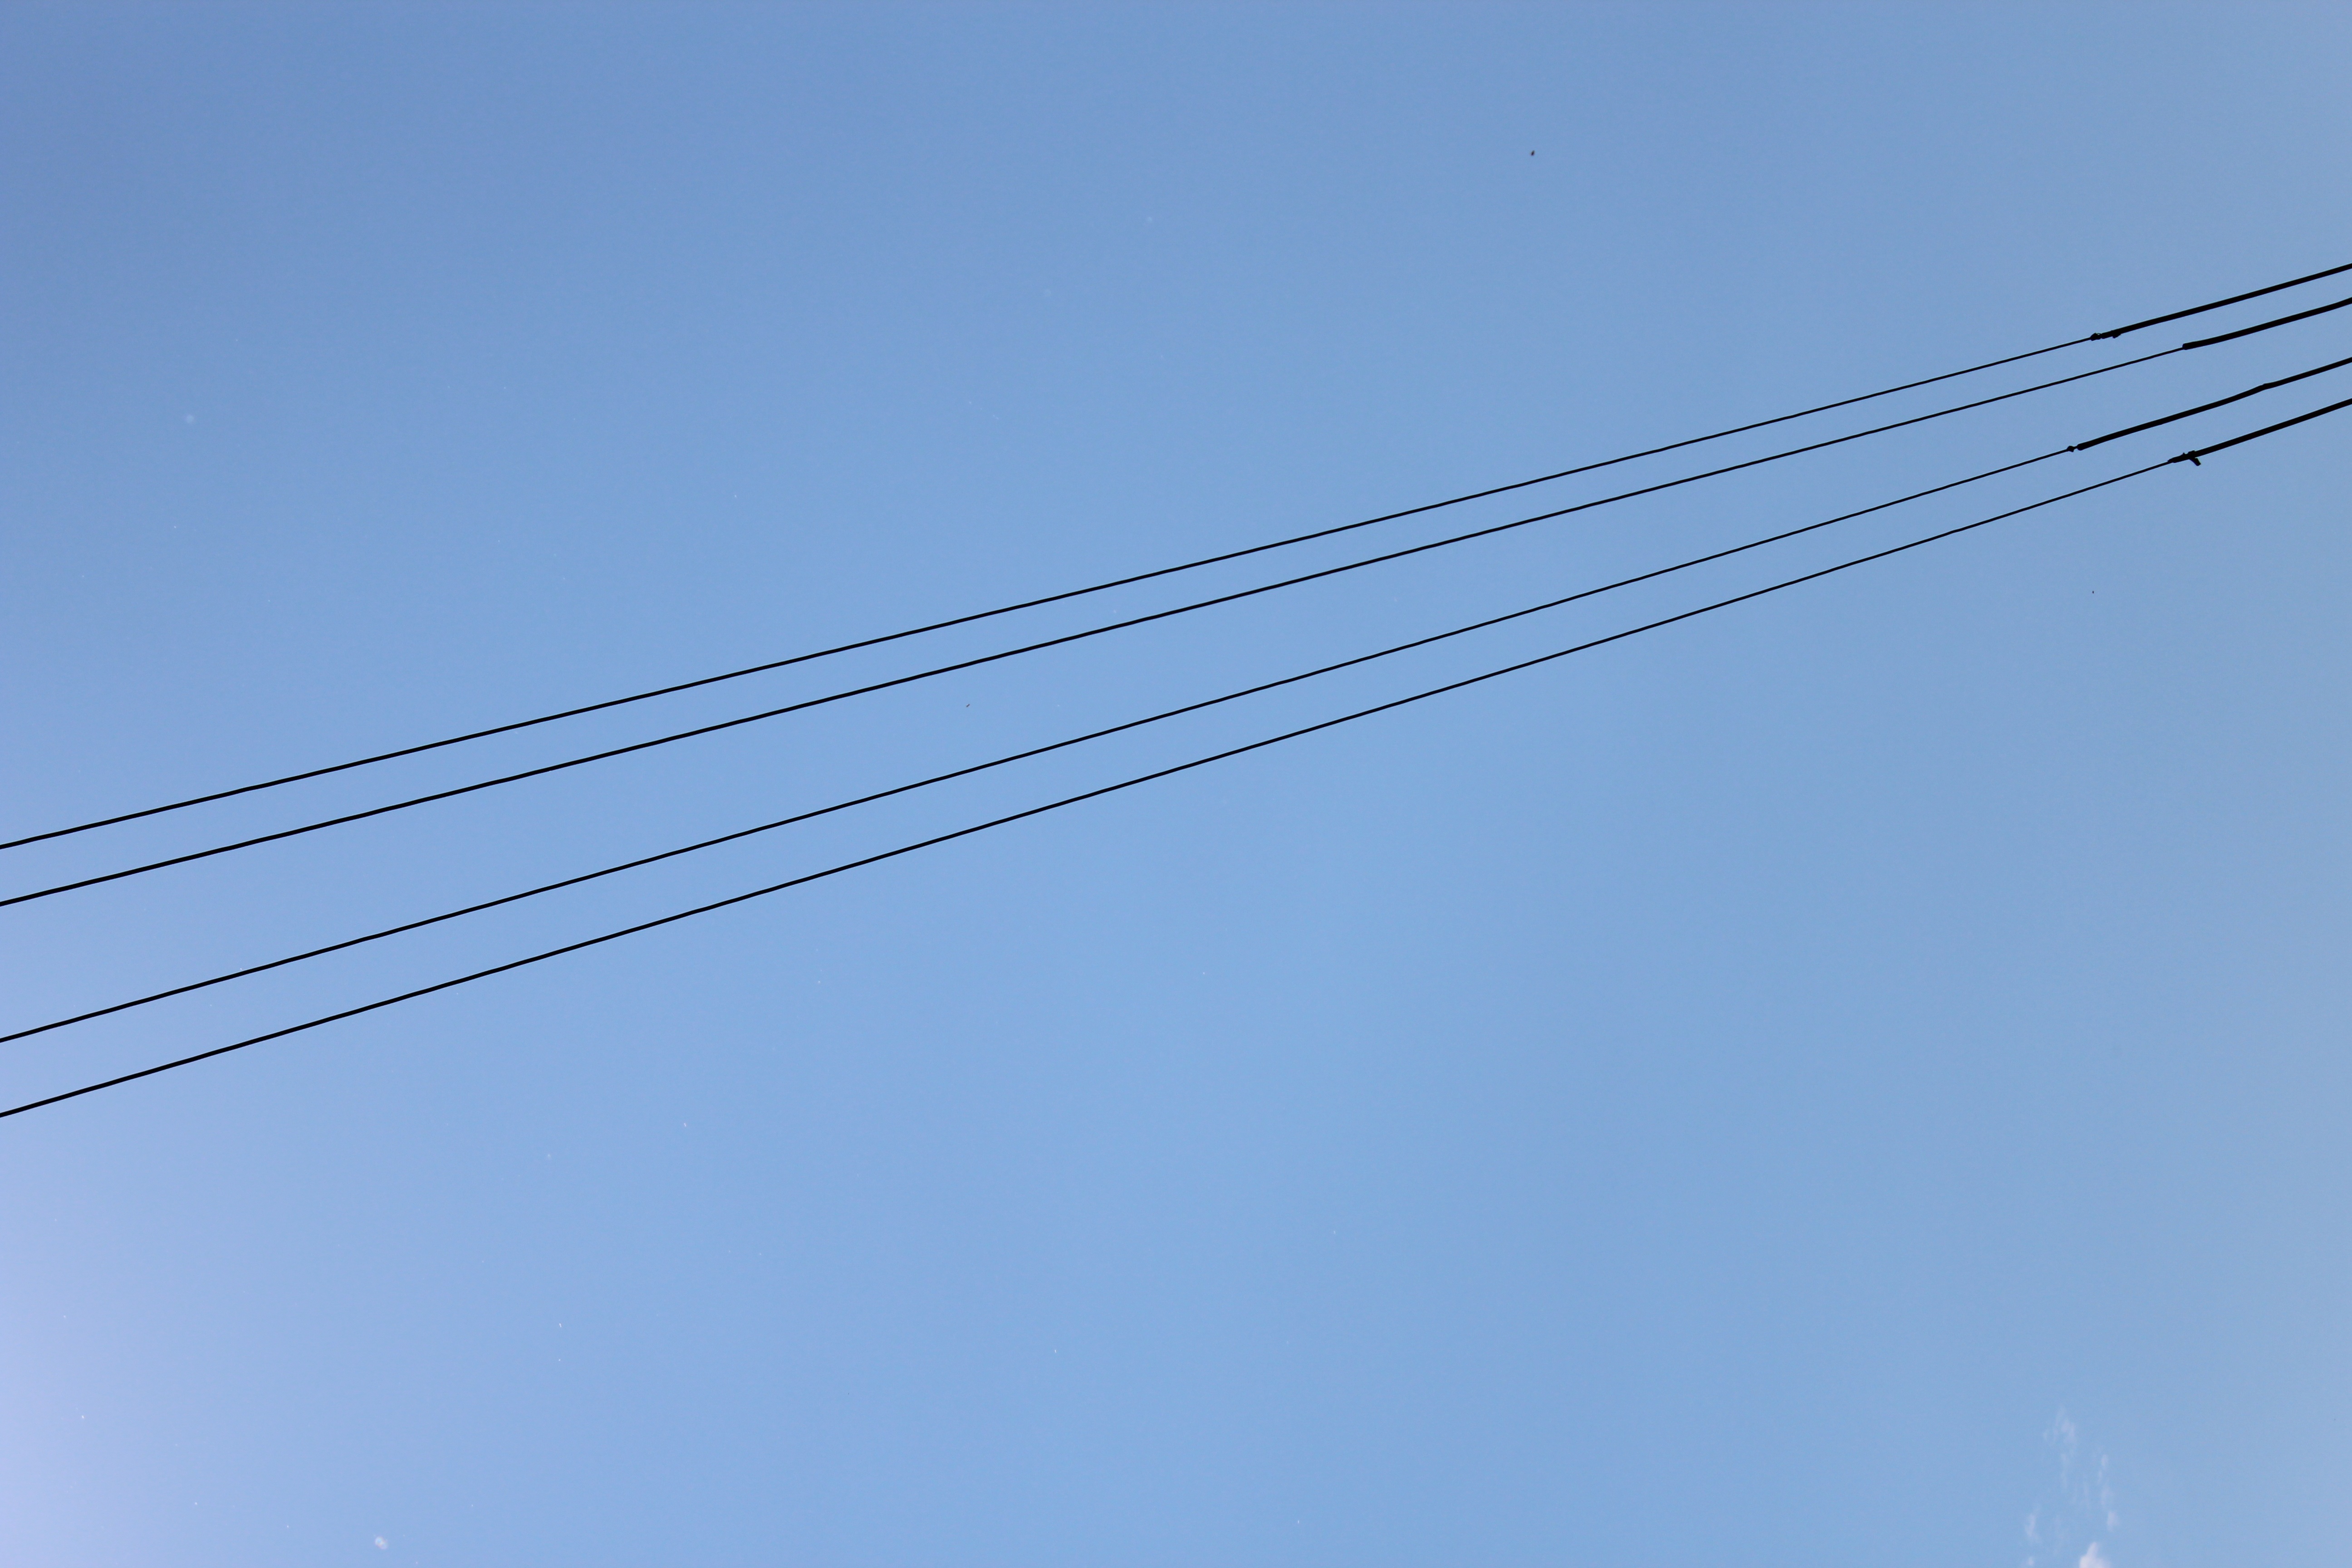
wing, sky, wind, line, mast, blue, street light, electricity, lighting, blue sky, shape, power lines, atmosphere of earth, electrical supply, electronics accessory, overhead power line